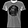
Label: T - shirt / top